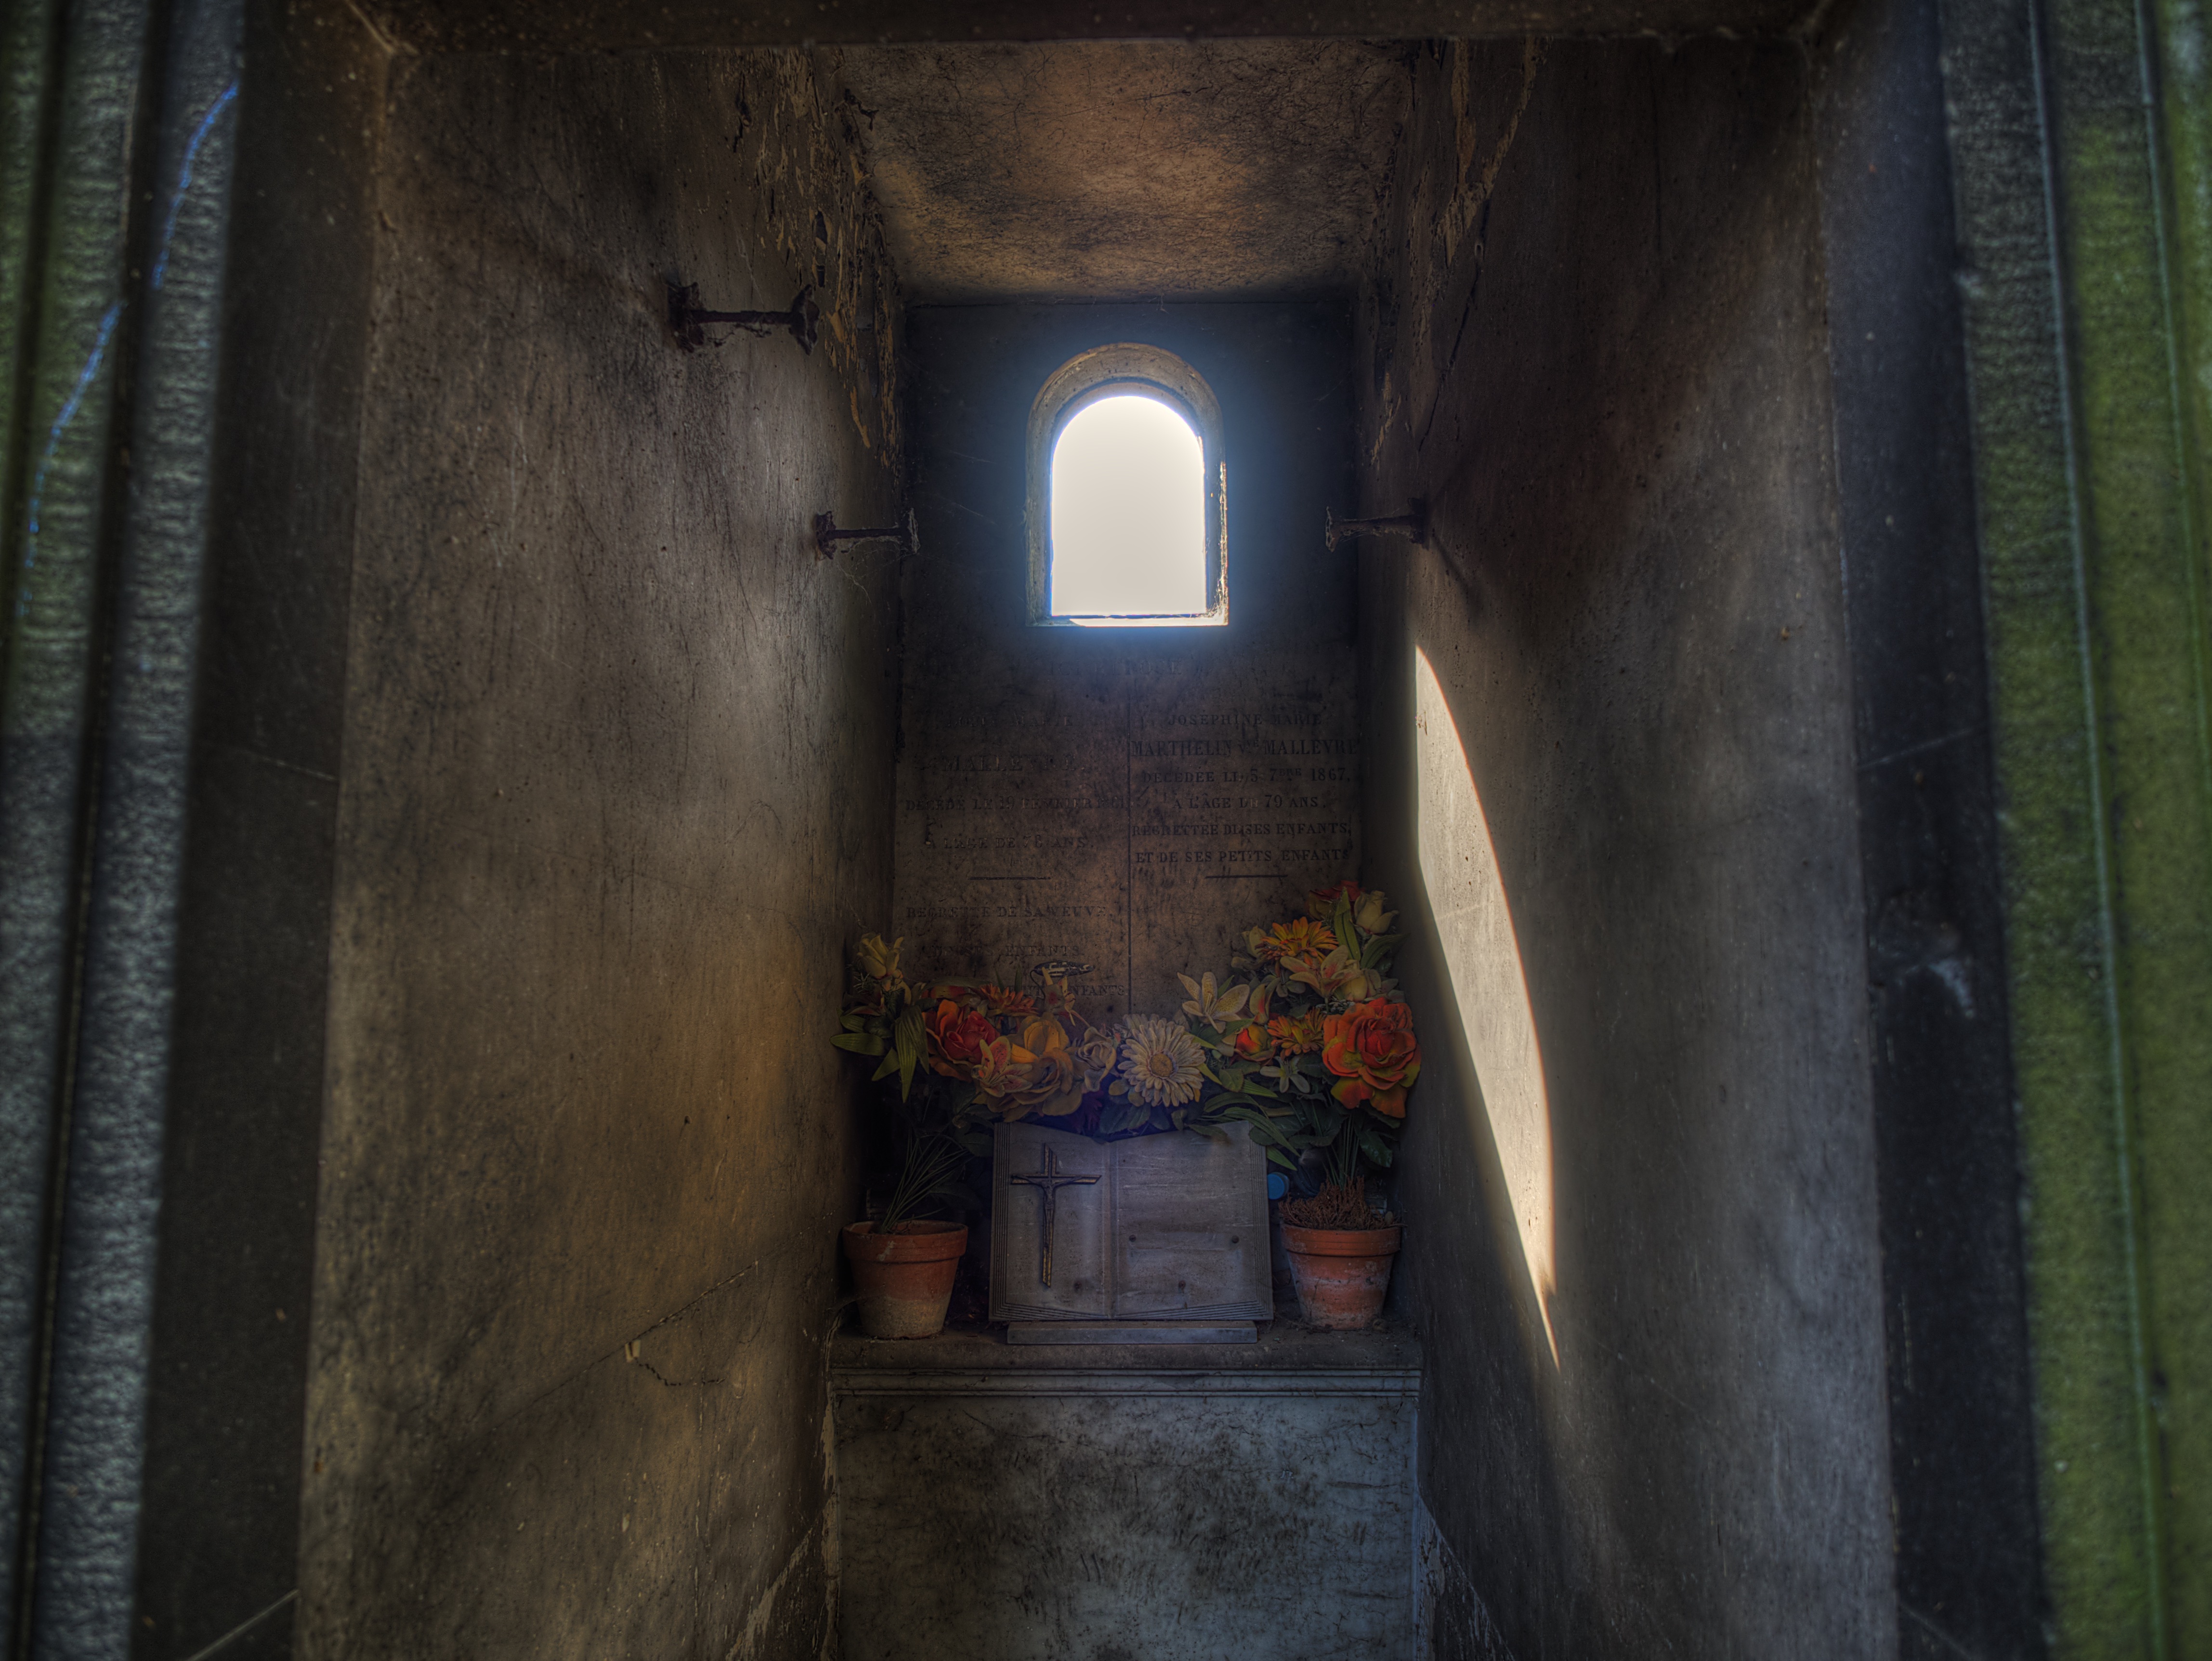
light, house, window, alley, paris, wall, stone, color, peaceful, darkness, rest, cemetery, death, grave, memorial, temple, holy, montmartre, tomb, graves, past, mourning, funeral, screenshot, resting place, rock carving, last calm, old cemetery, urban area, cimeti re de montmartre, seelig